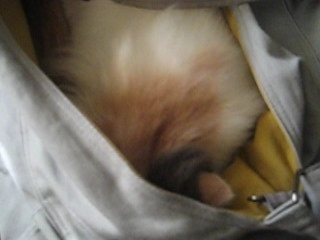
a dog that is in side of some kind of cloth
There is an animal hiding inside a purse.
A cat laying in a bag all covered up.
An animal sitting inside of a bag of luggage that is unzipped.
there is some type of furry animal inside of a purse